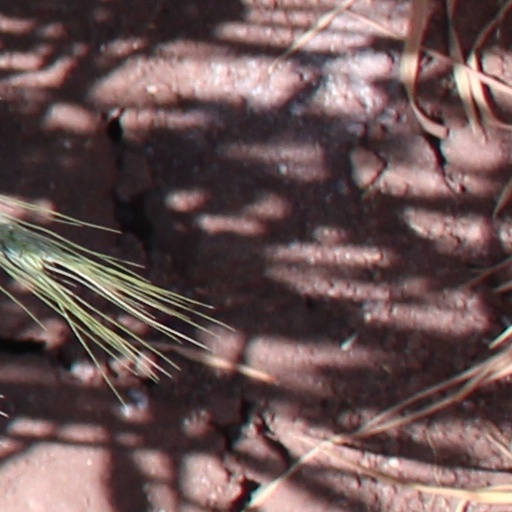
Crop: wheat